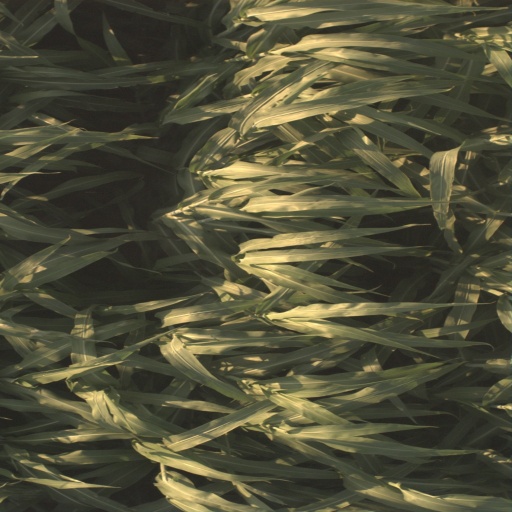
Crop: sorghum